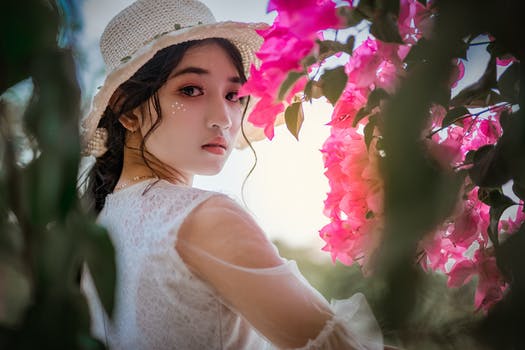
Label: No Watermark